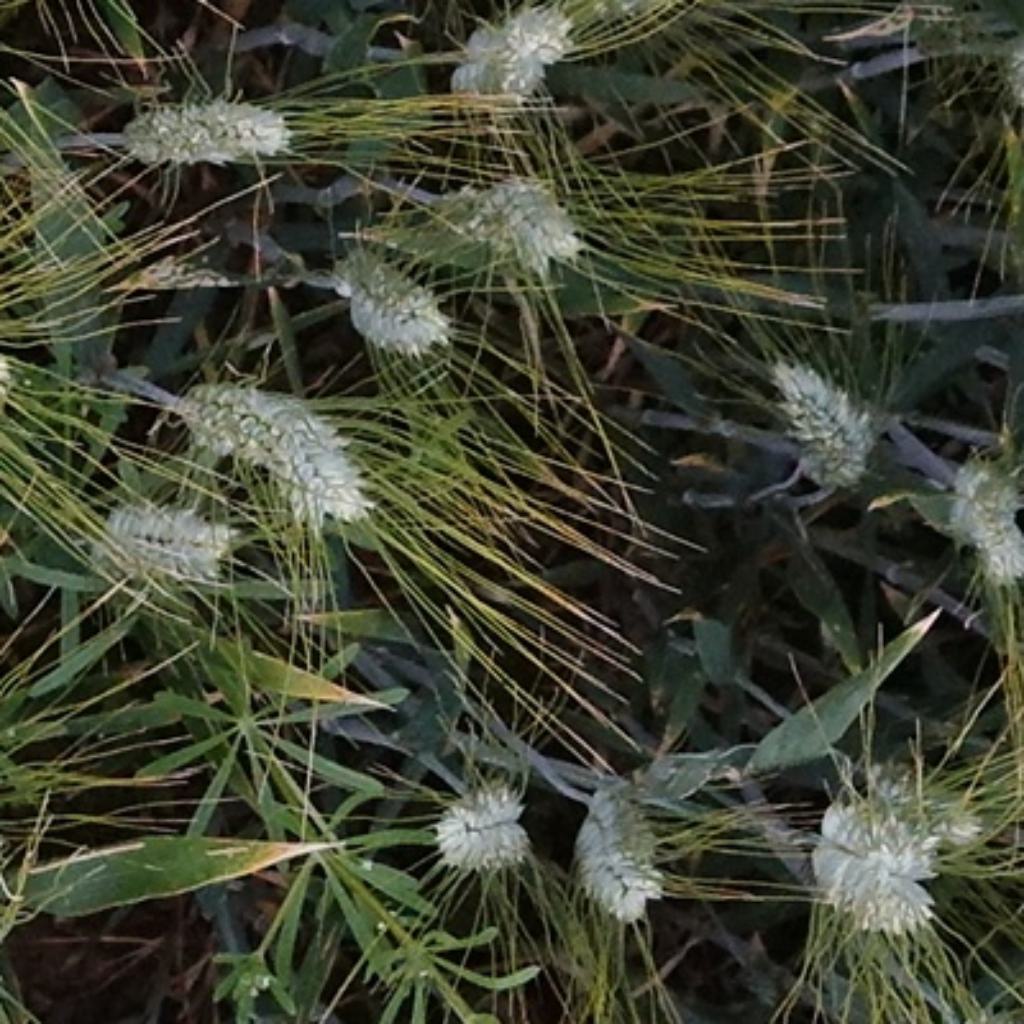
Country: France
Location: Toulouse
Wheat development stage: Filling - Ripening